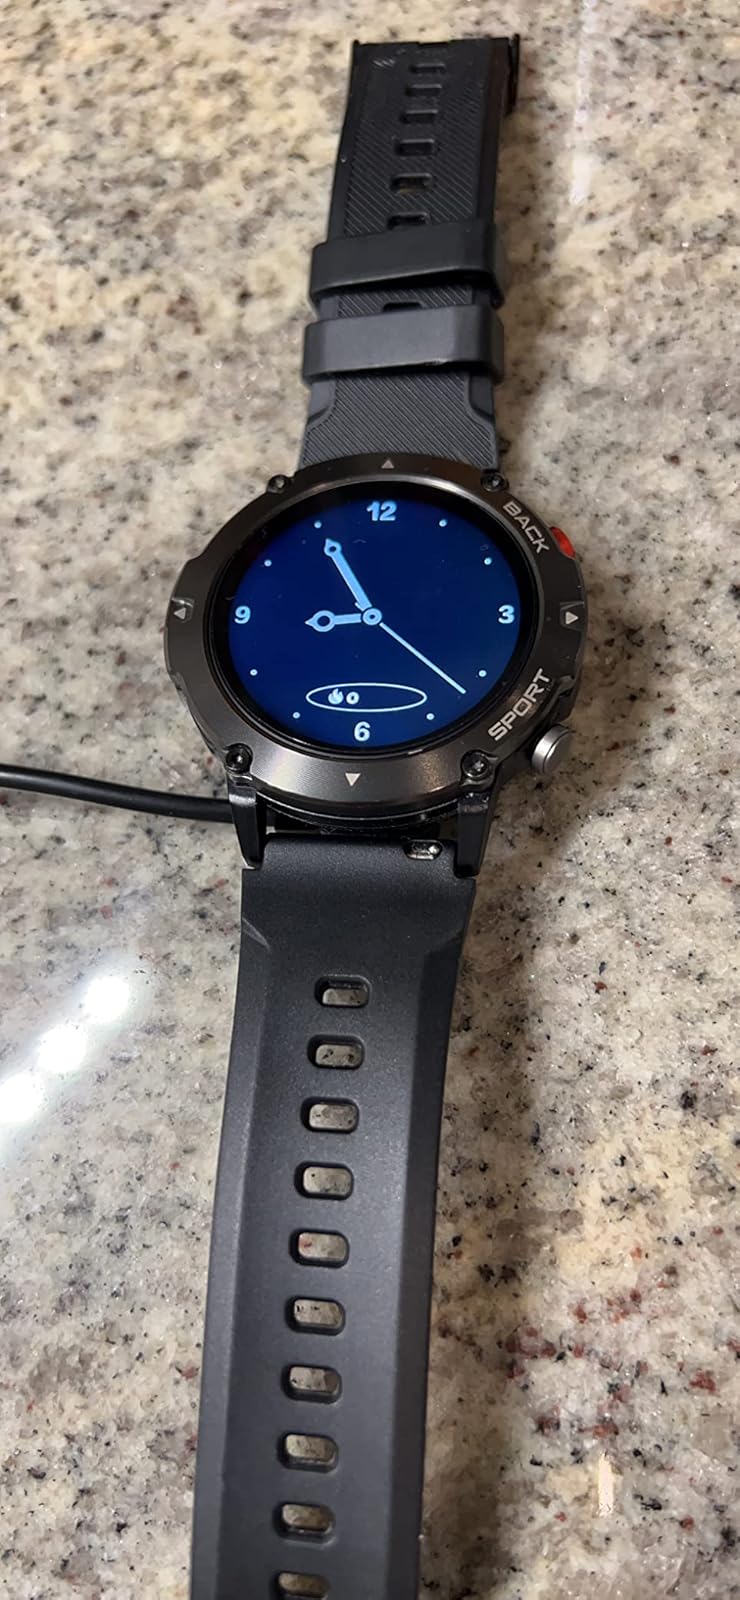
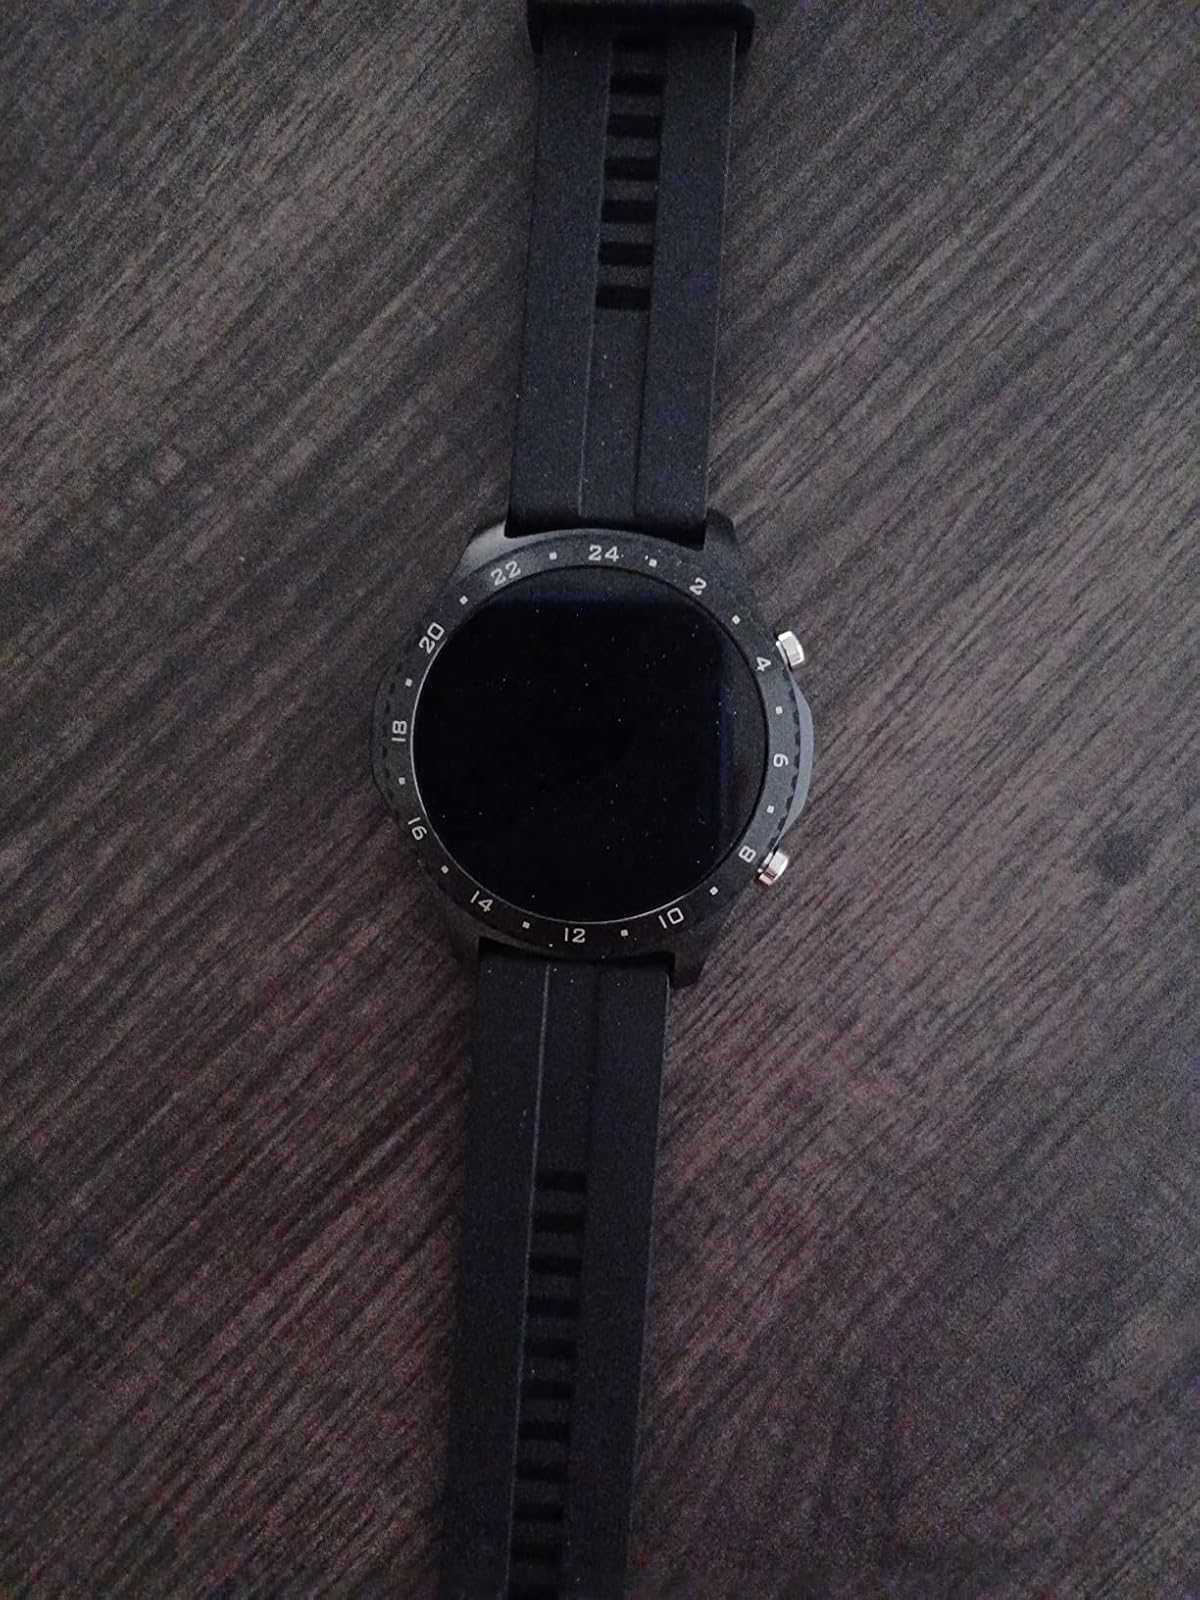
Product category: smartwatch
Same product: no